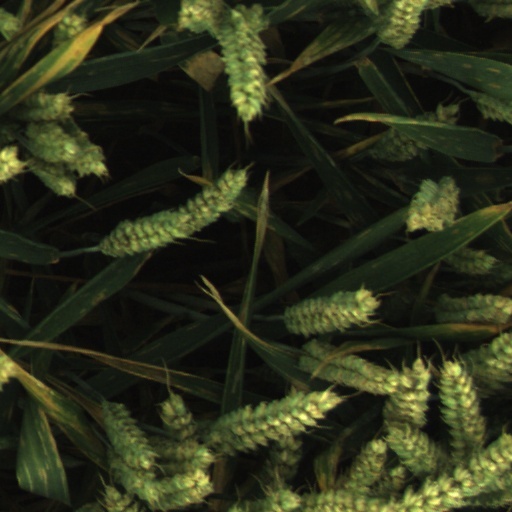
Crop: wheat